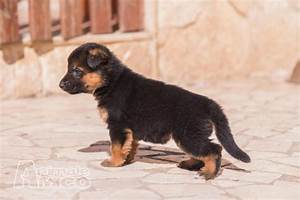
Label: dog